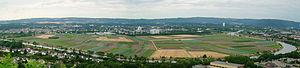
Lisdorf est un stadtteil de Sarrelouis en Sarre.